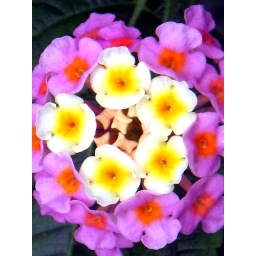
flower in butterfly centre